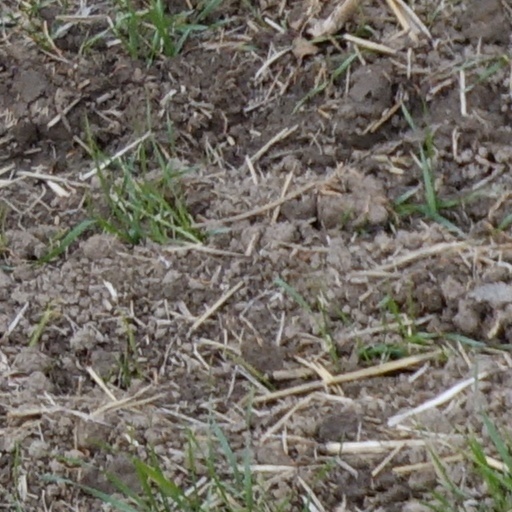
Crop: wheat